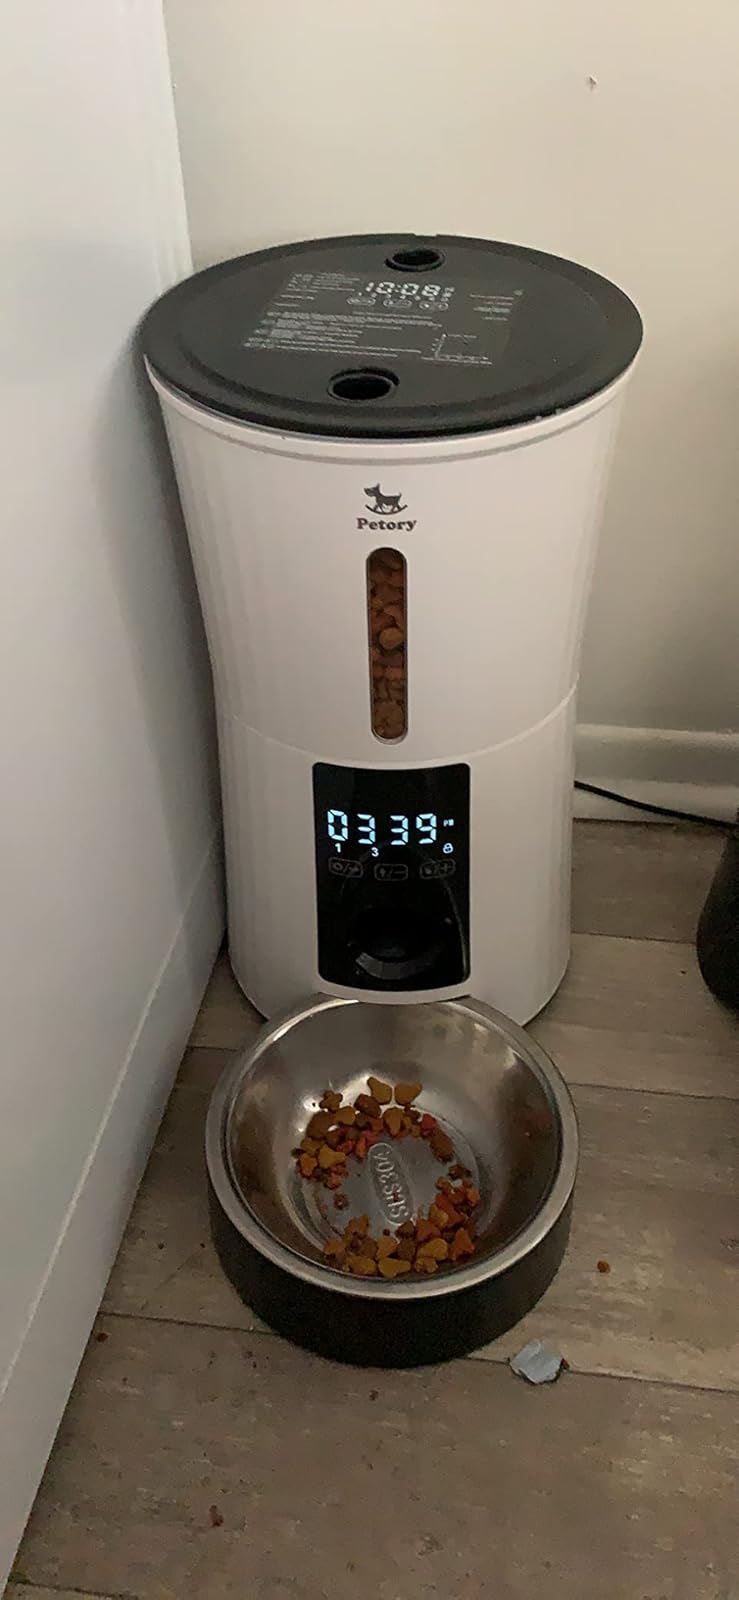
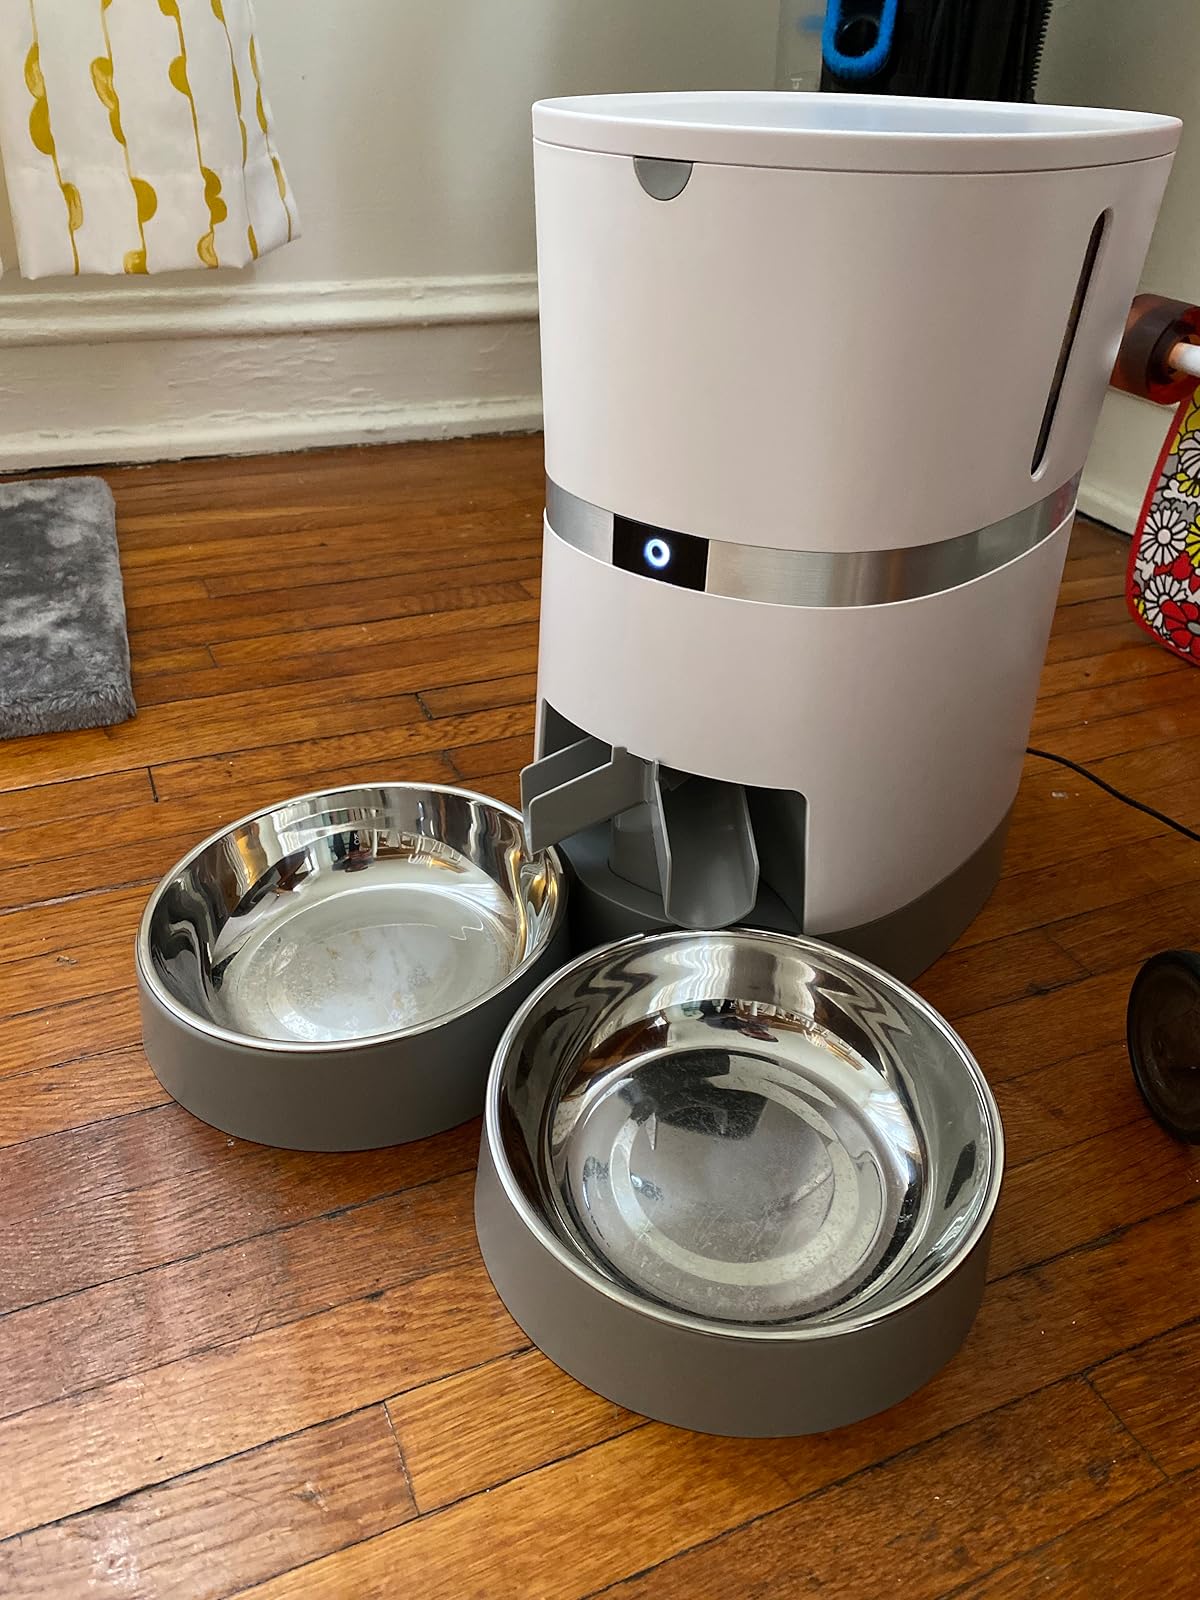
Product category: items_feeder
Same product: no